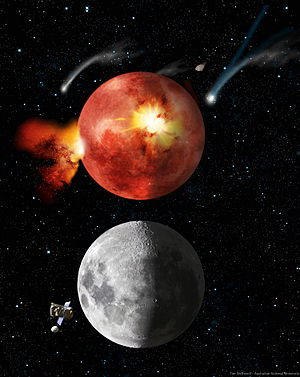
Det Store Bombardement
En kunstners fremstilling af Månen under Det Store Bombardement sammenlignet med i dag
Det store bombardement eller det sene massive bombardement skete i en periode for omkring 3,8 til 4 milliarder år siden, da Månen, Jorden, Merkur, Venus og Mars var genstand for byger af nedslag fra verdensrummet. Nærmere bestemt placeres Det Store Bombardement til perioden fra 3,8 til 3,9 milliarder år siden. Bombardementet opstod efter en relativ rolig periode på flere hundrede millioner år og dannede kratere så store som kontinenter. Nyere dansk forskning har vist, at Jorden i perioden for 4,3 til 4,1 milliarder år siden har været udsat for et tidligere meteorbombardement.